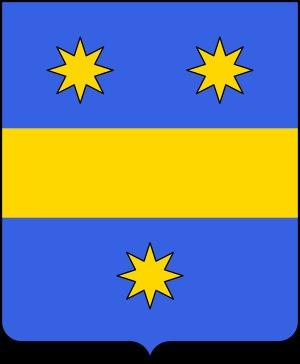
La famille Angaran est une famille patricienne de la République de Venise.
Les familles nobles de Venise ou patriciens de Venise constituent l'aristocratie de la république de Venise à partir de sa fondation en 697. C'est parmi elles que se recrutèrent les membres des institutions oligarchiques de la république, à commencer par son chef élu à vie, le doge. Elles se classent en trois groupes selon leur ancienneté : Case Vecchie, Case Nuove, et Case Nuovissime.